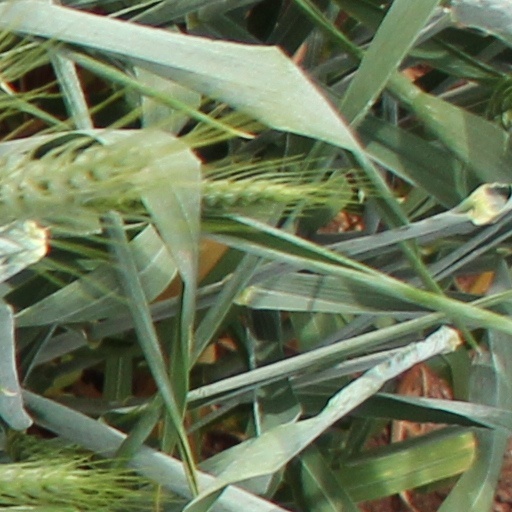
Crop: wheat